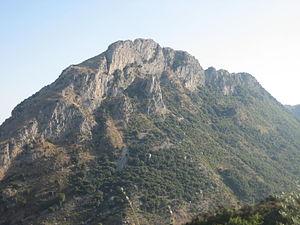
L'Aspromonte est un massif de la Calabre en Italie qui culmine à 1 956 m au Montalto. Il est bordé à l'est par la mer Ionienne, à l'ouest par la mer Tyrrhénienne et au nord par le fleuve Petrace et des torrents de Platì et de Careri. Il donne son nom au parc national de l'Aspromonte, créé en 1989.
La province de Reggio de Calabre est une ancienne province italienne, dans la région de Calabre, dont la capitale était Reggio de Calabre. En juin 2016, elle est remplacée par la ville métropolitaine de Reggio de Calabre dans des limites identiques.
La région de Calabre [kalabʁ], plus couramment appelée la Calabre, est une région d'Italie située à l'extrême sud de la péninsule. Ses habitants sont les Calabrais. La capitale régionale est Catanzaro et la plus grande ville Reggio de Calabre.